Tel Aviv

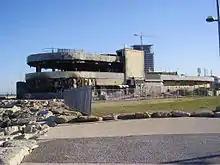
Tel Aviv Dolphinarium, demolished in 2018, site of the 2001 Dolphinarium discotheque suicide bombing, in which 21 Israelis, mostly teenagers, were killed

In the 1960s, some of the older buildings were demolished, making way for the country's first high-rises. The historic Herzliya Hebrew Gymnasium was controversially demolished, to make way for the Shalom Meir Tower, which was completed in 1965, and remained Israel's tallest building until 1999. Tel Aviv's population peaked in the early 1960s at 390,000, representing 16 percent of the country's total. By the early 1970s, Tel Aviv had entered a long and steady period of continuous population decline, which was accompanied by urban decay. By 1981, Tel Aviv had entered not just natural population decline, but an absolute population decline as well. In the late 1980s the city had an aging population of 317,000. Construction activity had moved away from the inner ring of Tel Aviv, and had moved to its outer perimeter and adjoining cities. A mass out-migration of residents from Tel Aviv, to adjoining cities like Petah Tikva and Rehovot, where better housing conditions were available, was underway by the beginning of the 1970s, and only accelerated by the Yom Kippur War. Cramped housing conditions and high property prices pushed families out of Tel Aviv and deterred young people from moving in. From the beginning of 1970s, the common image of Tel Aviv became that of a decaying city, as Tel Aviv's population fell 20%.